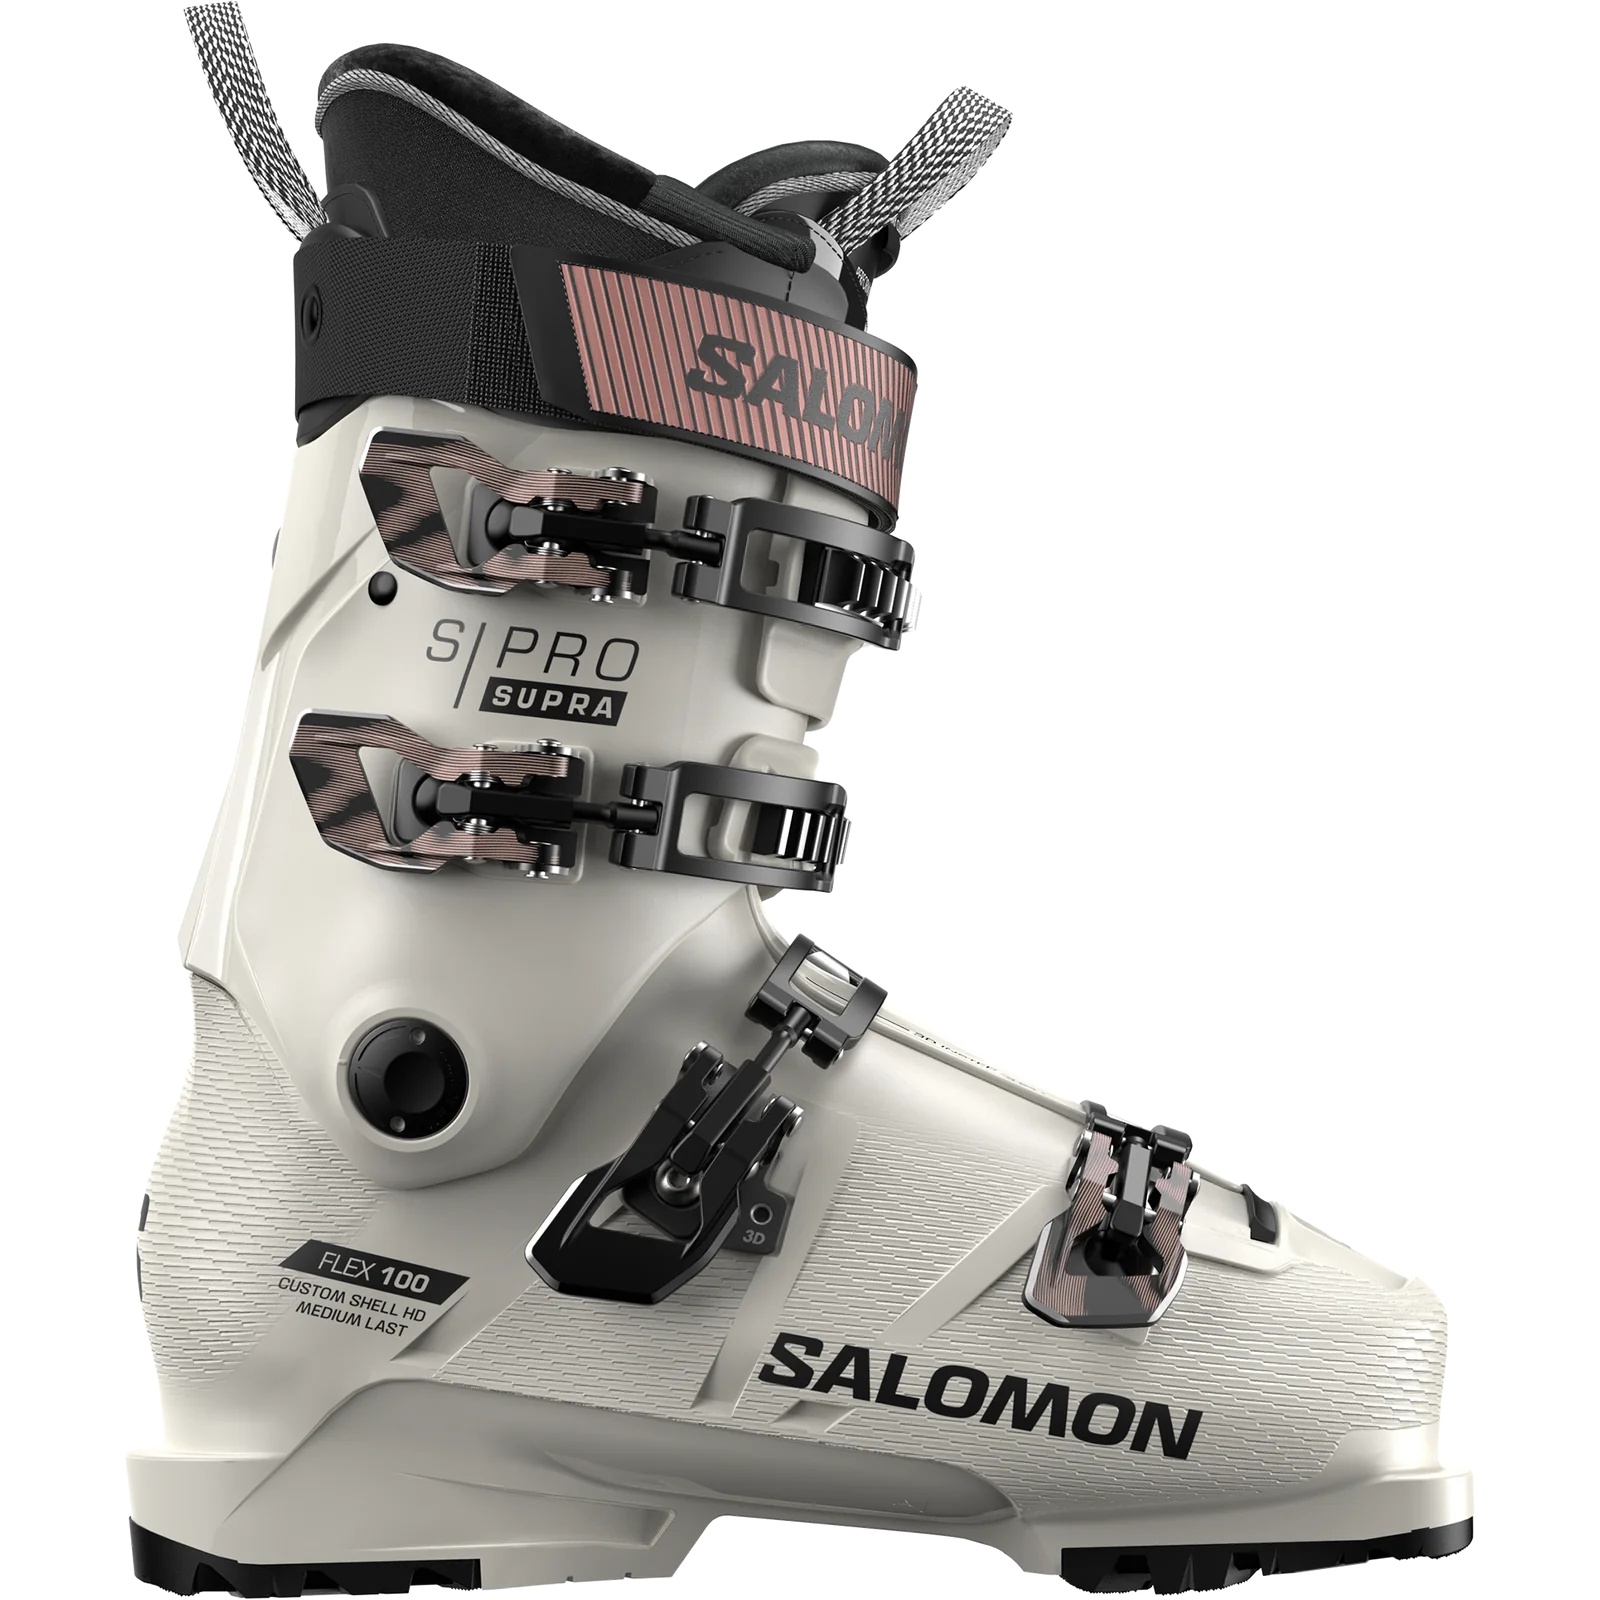
SALOMON S/PRO SUPRA 100W GW
Brand: Salomon
Salomon's S/PRO SUPRA 100 boots are designed to improve women's comfort, facilitate step-in, and offer excellent foothold regardless of the shape of your feet. Combining a women's calf adjuster and Custom Fit 4D liner with latex foam makes it easy to match the boots' fit to your specific needs.
Category: Sporting Goods > Outdoor Recreation > Winter Sports & Activities > Skiing & Snowboarding > Ski Boots